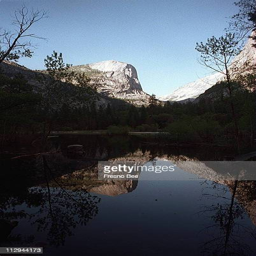
the stark outlines of a snowy peak are echoed